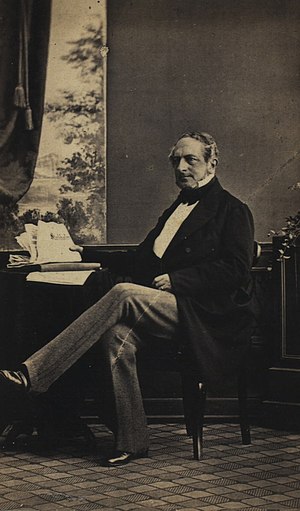
Wulff Scheel-Plessen
Dansk udenrigsminister, diplomat, lensgreve Wulff Heinrich Bernhard Scheel-Plessen (1809-1876)
Wulff Heinrich Bernhard lensgreve Scheel-Plessen var en dansk diplomat og godsejer og kortvarigt udenrigsminister i Ministeriet Bang.